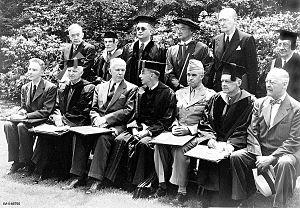
Julius Robert Oppenheimer, né le 22 avril 1904 à New York et mort le 18 février 1967 à Princeton, est un physicien américain qui s'est distingué en physique théorique puis comme directeur scientifique du Projet Manhattan. À cause de son rôle éminent, il est régulièrement surnommé le « père de la bombe atomique ». Opposé au développement d'armes thermonucléaires, il est discrédité par le gouvernement américain dans les années 1950 à l'époque du maccarthysme. Réhabilité dans les années 1960, il termine brillamment sa carrière académique.